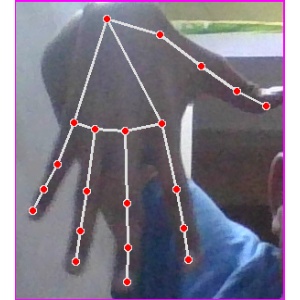
अक्षर: ढ